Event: Nepal Earthquake
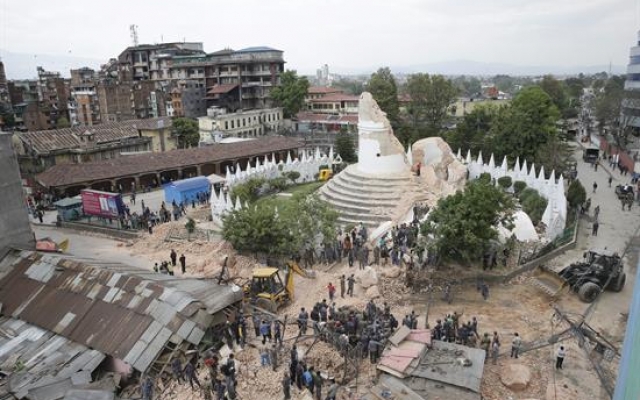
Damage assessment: damage